Anglo-Saxon dress

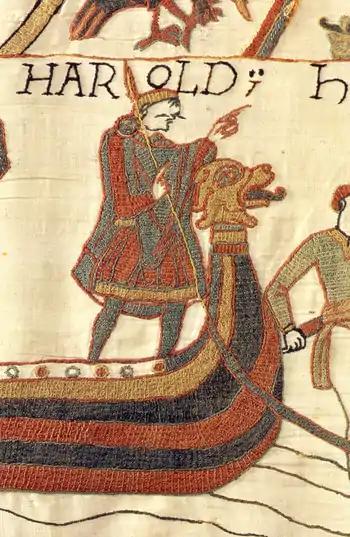
Harold Godwinson, last Anglo-Saxon king of England, as depicted in the Bayeux Tapestry. He is shown wearing a tunic, cloak, and hose.

Anglo-Saxon dress refers to the clothing and accessories worn by the Anglo-Saxons from the middle of the fifth century to the eleventh century. Archaeological finds in Anglo-Saxon cemeteries have provided the best source of information on Anglo-Saxon costume. It is possible to reconstruct Anglo-Saxon dress using archaeological evidence combined with Anglo-Saxon and European art, writing and literature of the period. Archaeological finds have both supported and contradicted the characteristic Anglo-Saxon costume as illustrated and described by these contemporary sources.